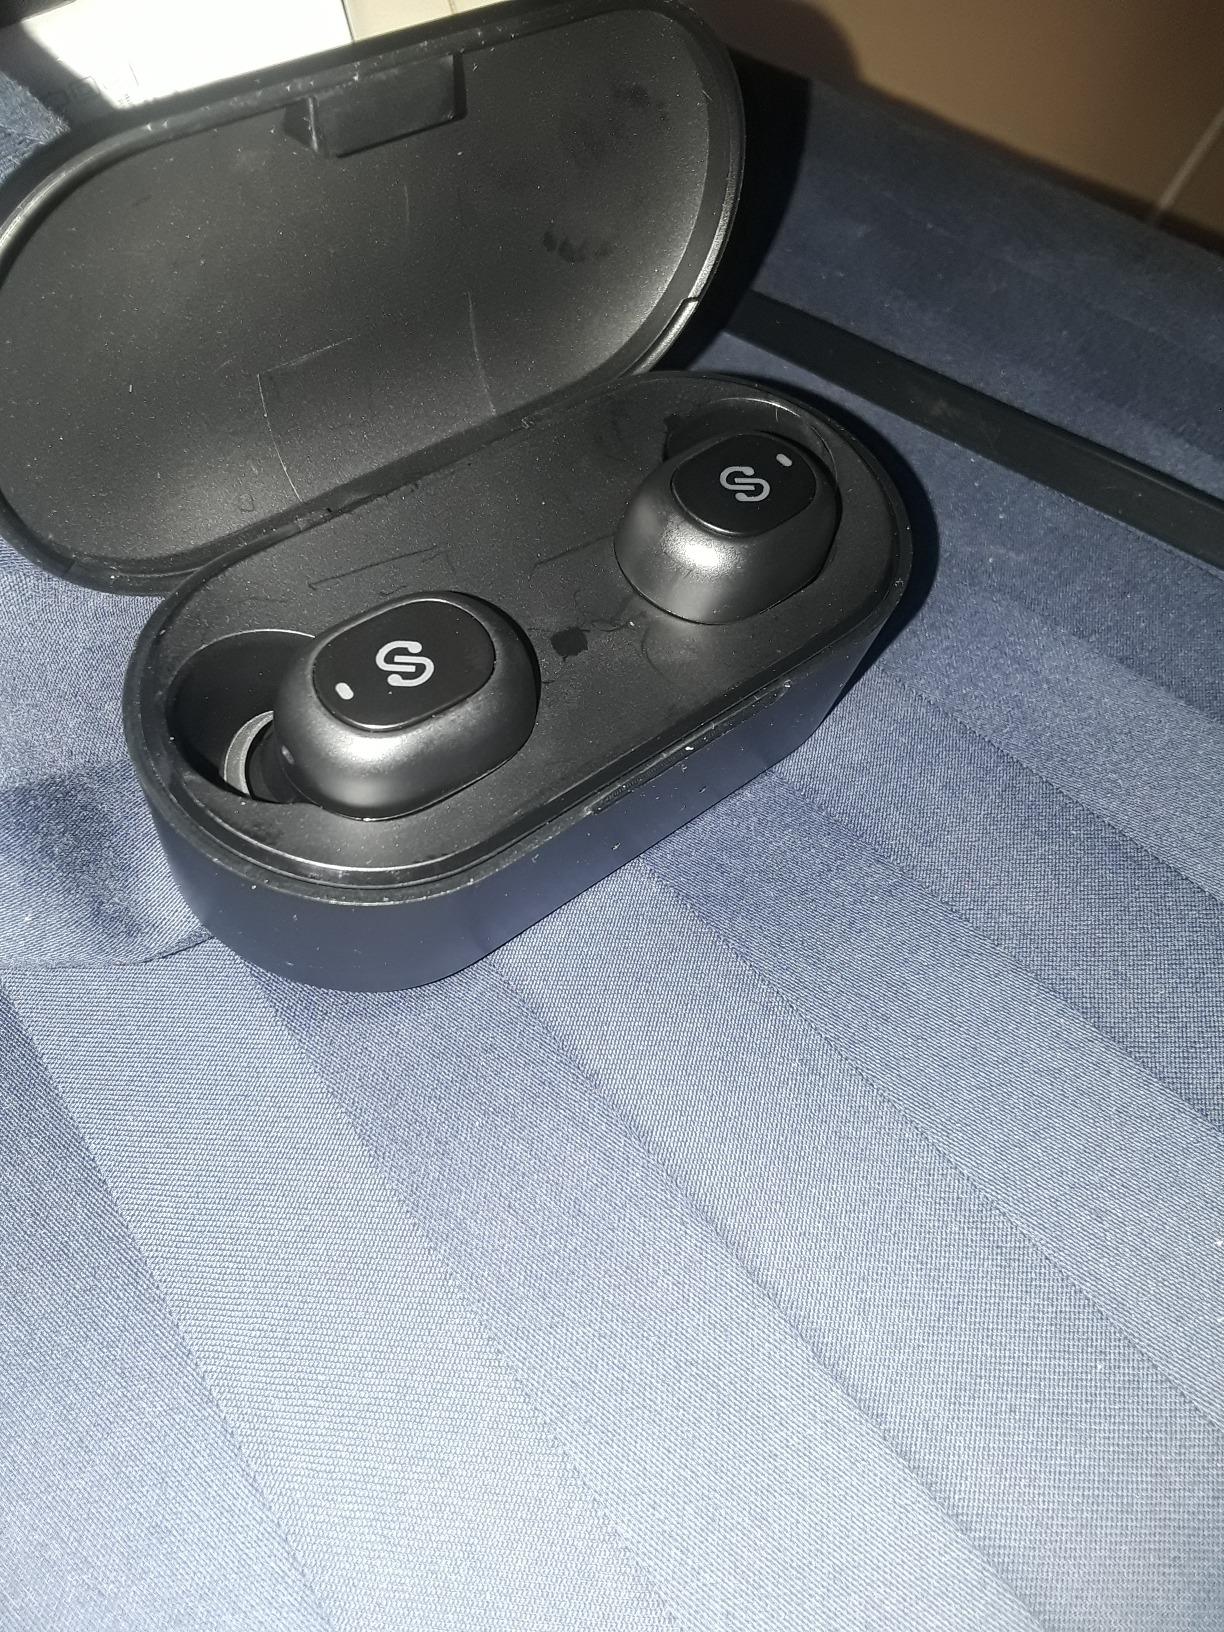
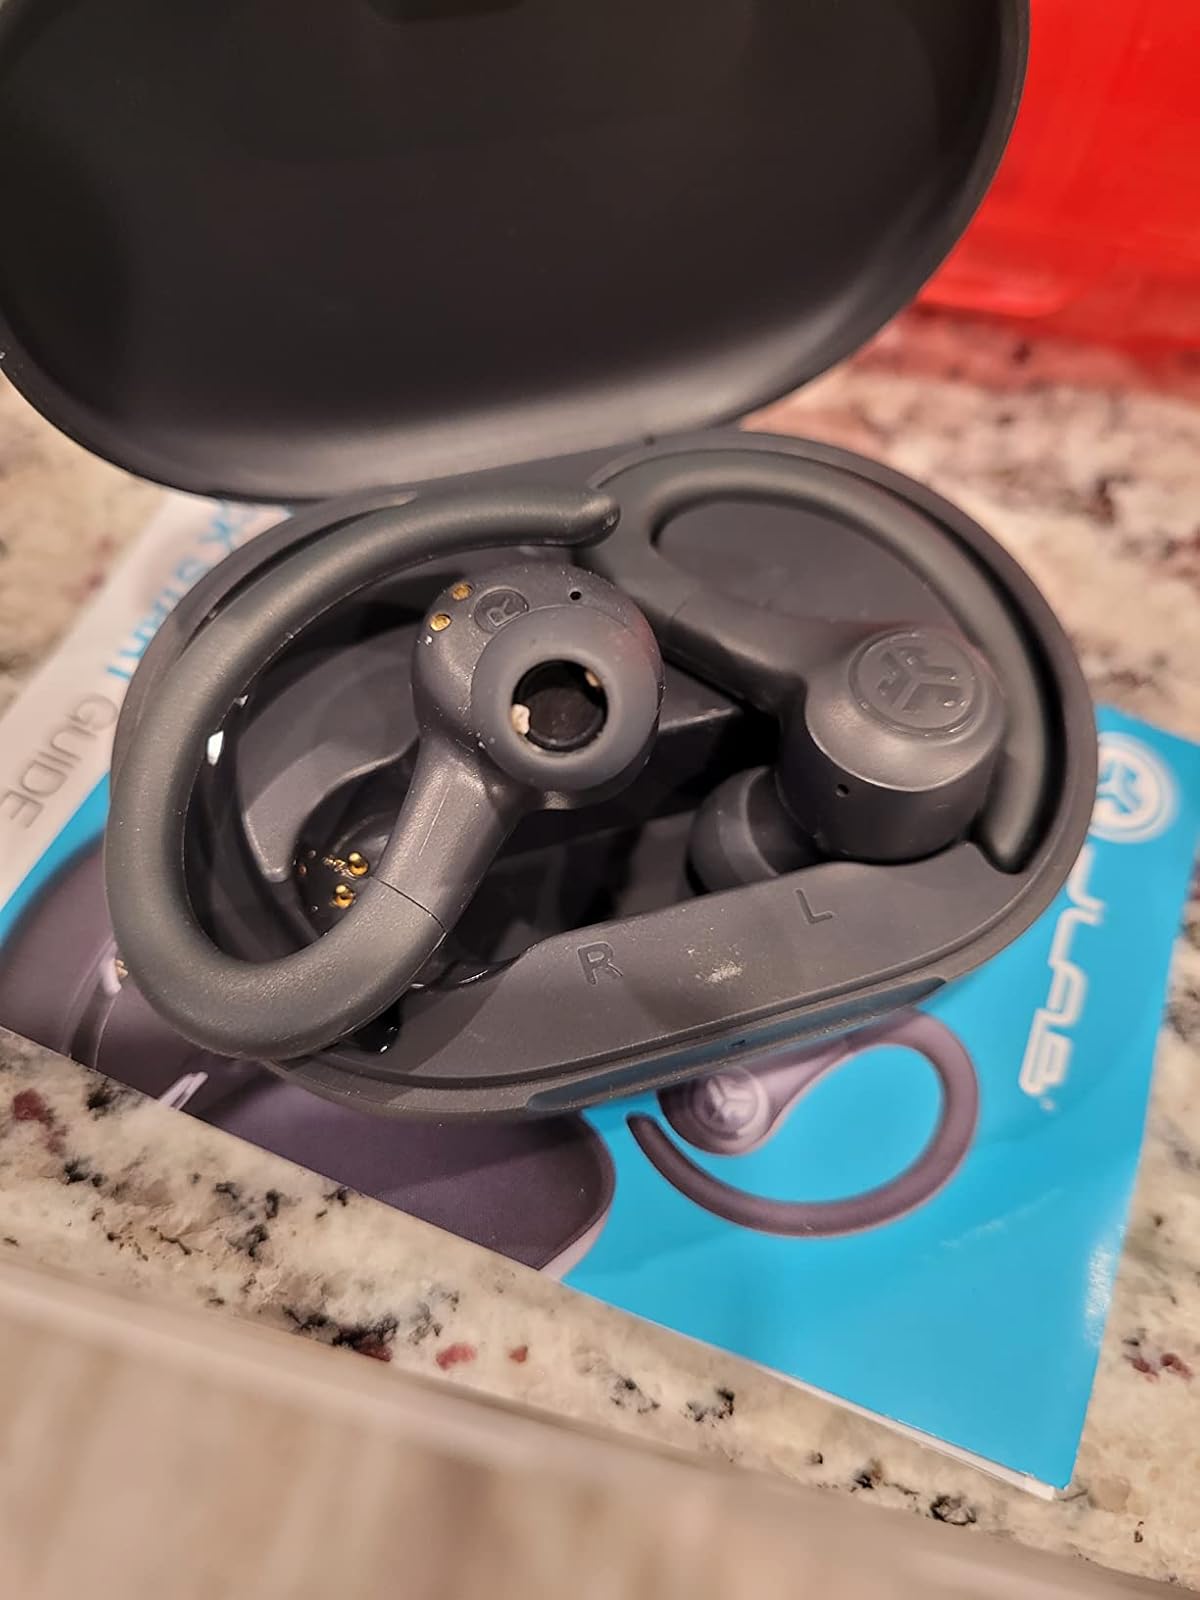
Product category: earbuds
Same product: no